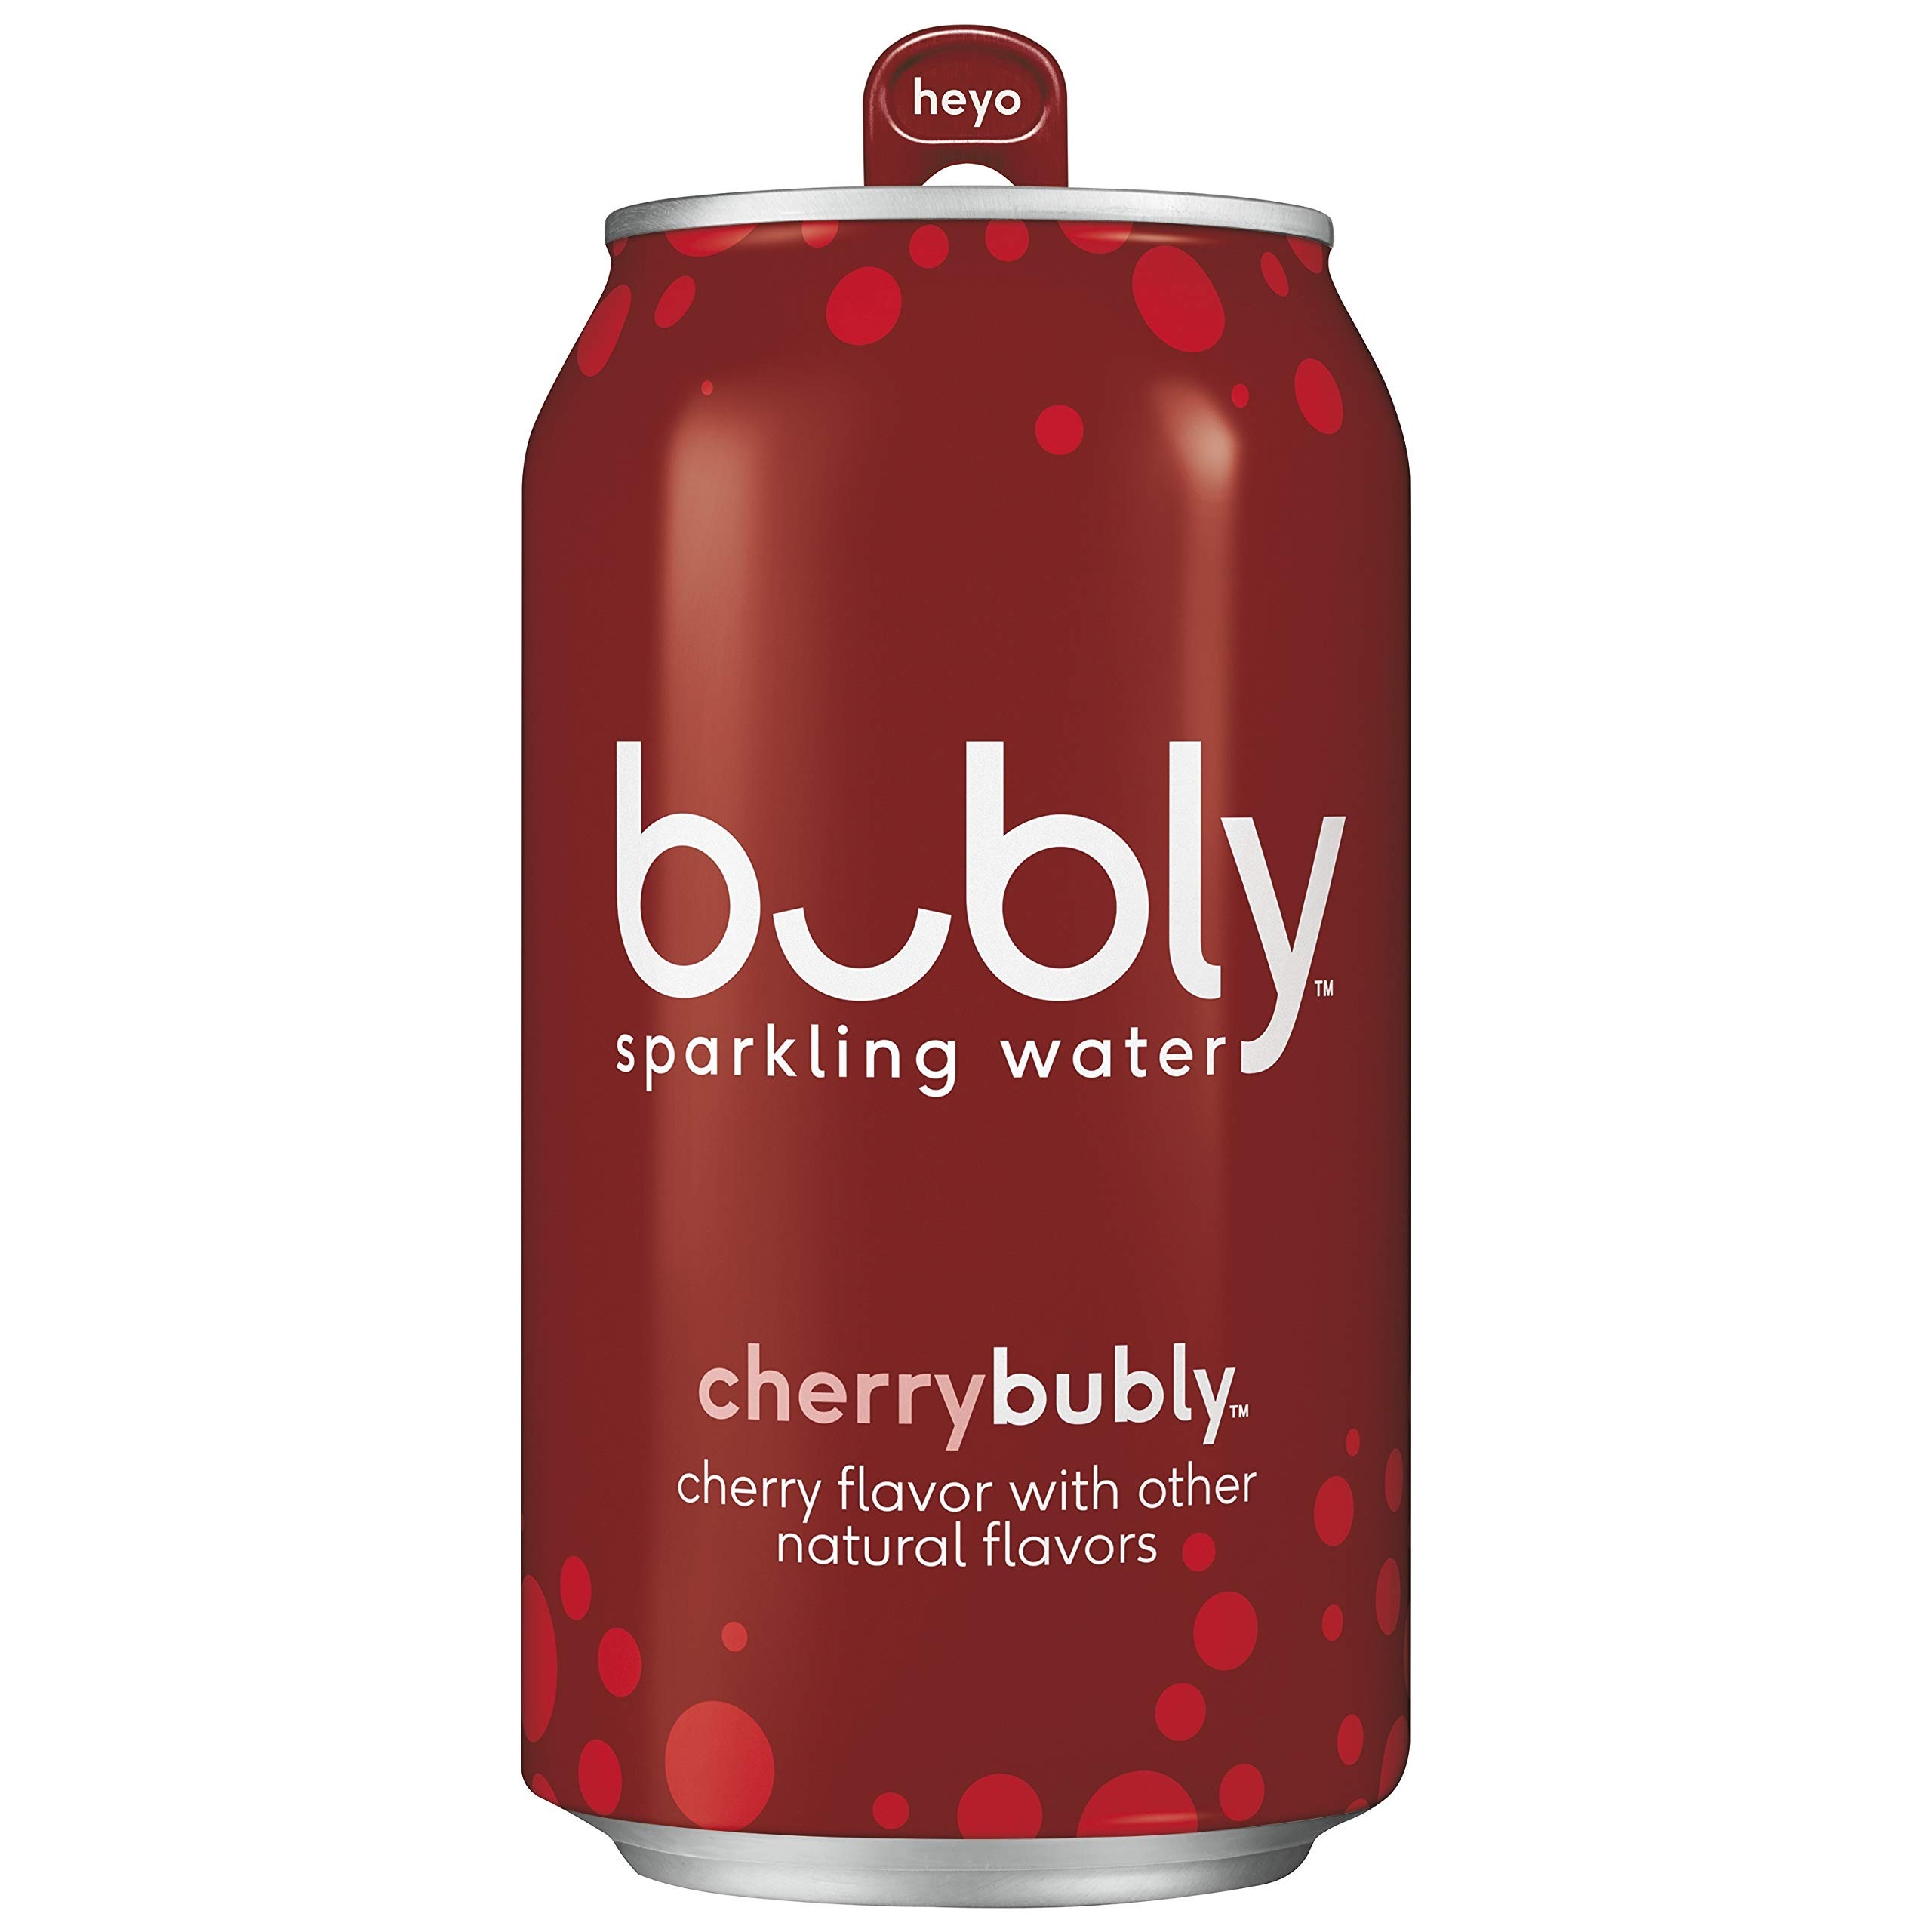
Item Name: Bubly Sparkling Water, Cherry, 12 fl Oz. Cans (18 Pack)
Bullet Point 1: Refreshing, crisp bubly sparkling water with great tasting, natural cherry flavor
Bullet Point 2: bubly is proud to support Stonewall Community Foundation in positively impacting the lives of over 600,000 LGBTQ people this year, through grant making, scholarships, and leadership programs
Bullet Point 3: Includes eighteen 12 oz cans
Bullet Point 4: No calories. No sweeteners. All smiles
Bullet Point 5: Each flavor comes with a different smile and greeting to match its unique personality
Bullet Point 6: Bubly aluminum cans are recyclable! 100% of the can's materials can be reused during the recycling process so natural resources are preserved.
Value: 216.0
Unit: Fl Oz

Price: 23.49